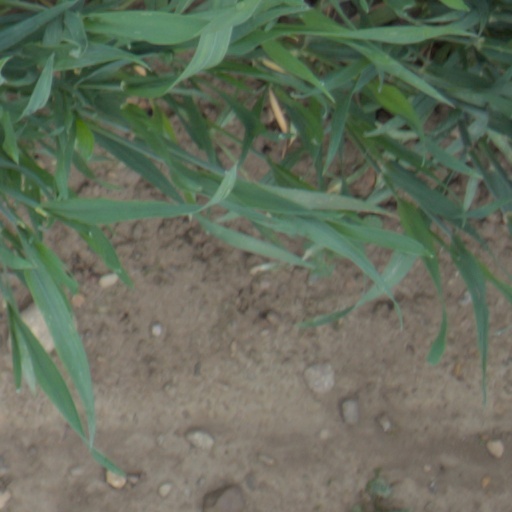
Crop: wheat